Nathaniel Chipman

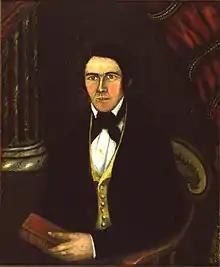
Chipman, 1800

Nathaniel Chipman (November 15, 1752February 13, 1843) was an American politician who served as a United States Senator from Vermont and Chief Justice of the Vermont Supreme Court. A Yale College graduate and Continental Army veteran of the American Revolution, Chipman became a prominent attorney and advocate for Vermont statehood. When Vermont was admitted to the Union, he served as the first judge of the United States District Court for the District of Vermont.